My Youth Romantic Comedy Is Wrong, as I Expected

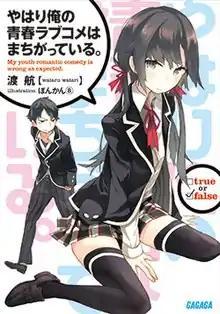
Cover of the first light novel volume, featuring Hachiman Hikigaya and Yukino Yukinoshita

, abbreviated as and , and also known as My Teen Romantic Comedy SNAFU, is a Japanese light novel series written by Wataru Watari and illustrated by . The series follows Hachiman Hikigaya, a pessimistic, closeminded, and realistic teen, who is forced by his teacher to join the school's service club and work with two girls with issues of their own. They offer help and advice to others while dealing with their inner conflicts.